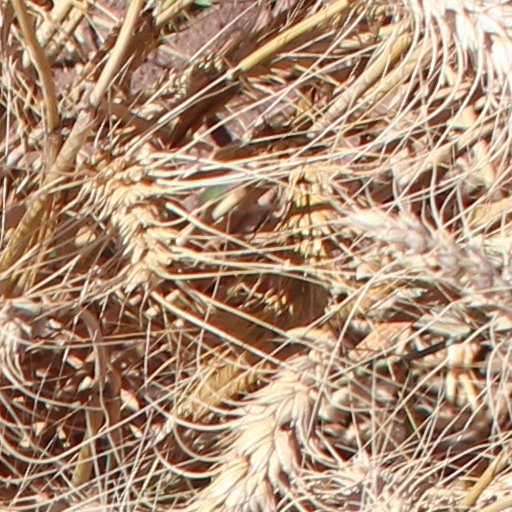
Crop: wheat